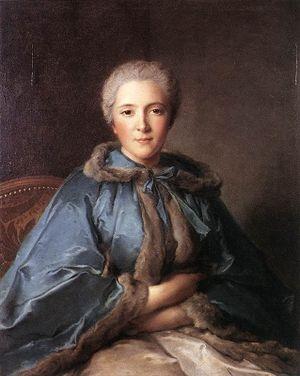
Michelle-Julie-Françoise Bouchard d’Esparbès de Lussard d’Aubeterre de Jonzac (1715–1757), femme (1730) de Jacques Tannegui Le Veneur, marquis de Tillières Русский: Мишель-Жюли-Франсуаза Бушар д’Эспарбе де Луссан д’Обтер де Жонзак (1715–1757), жена (1730) Жака Таннеги Ле Венёр, маркиза де Тильер
Jean-Marc Nattier, né le 17 mars 1685 à Paris où il est mort le 7 novembre 1766, est un peintre français.
Cette page dresse une liste de peintures de Jean-Marc Nattier.